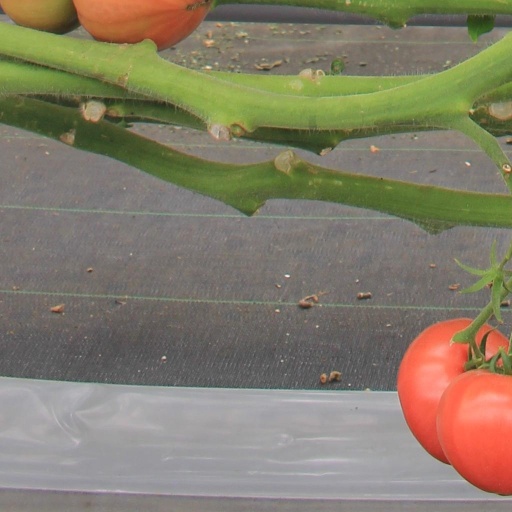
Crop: tomato